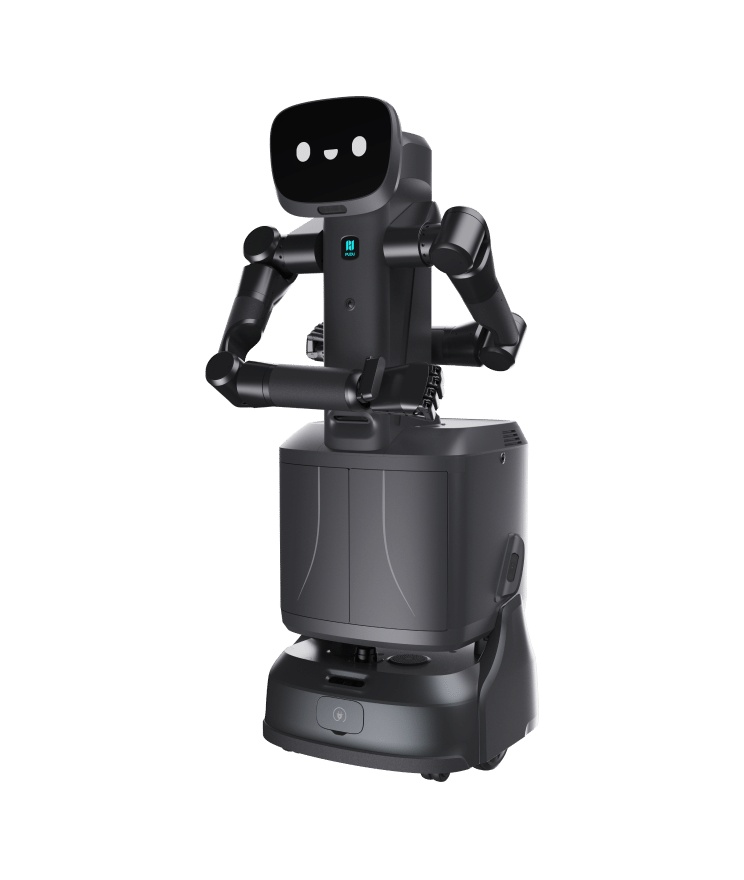
FlashBot Arm
FlashBot Arm, is a next-generation dual-arm service robot designed to perform complex, human-like tasks in dynamic environments. By integrating embodied AI, precision manipulation, and advanced perception systems, it goes beyond traditional delivery — offering true autonomous task execution with seamless navigation, natural interaction, and safety-first design. Ideal for smart buildings, high-end service scenarios, and interactive customer experiences. Embodied AI for Autonomous Task Execution Combining humanoid manipulation and embodied intelligence, FlashBot Arm autonomously completes multi-step tasks, setting a new standard for intelligent service automation. 7-DOF Dual Arms with 2m Operating Reach The robot’s two robotic arms each feature 7 degrees of freedom, allowing for complex movement, object handling, and wide-range operations across a 2-meter working diameter. Natural Multi-Modal Interaction Voice, touch, and screen-based AI interaction make the robot approachable, intuitive, and ideal for customer-facing applications like marketing, concierge services, and guided assistance. Specifications Machine Dimensions (L × W × H): 539 × 515 × 1440 mm (21.22” × 20.28” × 56.7”) Capacity: 15 kg (33.07 lbs) Charging Time: 4 hours Working Duration: 8 hours (no load) Mapping Method: VSLAM + Lidar SLAM Minimum Path Width: 65 cm (25.59”) Display Screen: 10.1-inch Touch Screen Degrees of Freedom (DOF): Arm: 7 Hand: 6 Active + 5 Passive Maximum Reach Range of Both Arms: 1600 × 2000 × 1600 mm (63” × 78.7” × 63”)
Brand: AI Greeting Robot
Category: Home & Garden > Household Appliances